Muhammad Umar (wrestler)

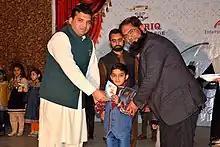
Giving prize to student

His grandfather was Pir Muhammad Pehlwan who started wrestling at the age of 15 years in 1905 in his home city. He was a very famous wrestler of his time. He fought with a famous wrestlers in the Indian sub-continent.